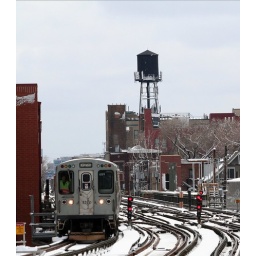
Chicago Transit Authority train enters Belmont station with a water tank in the background